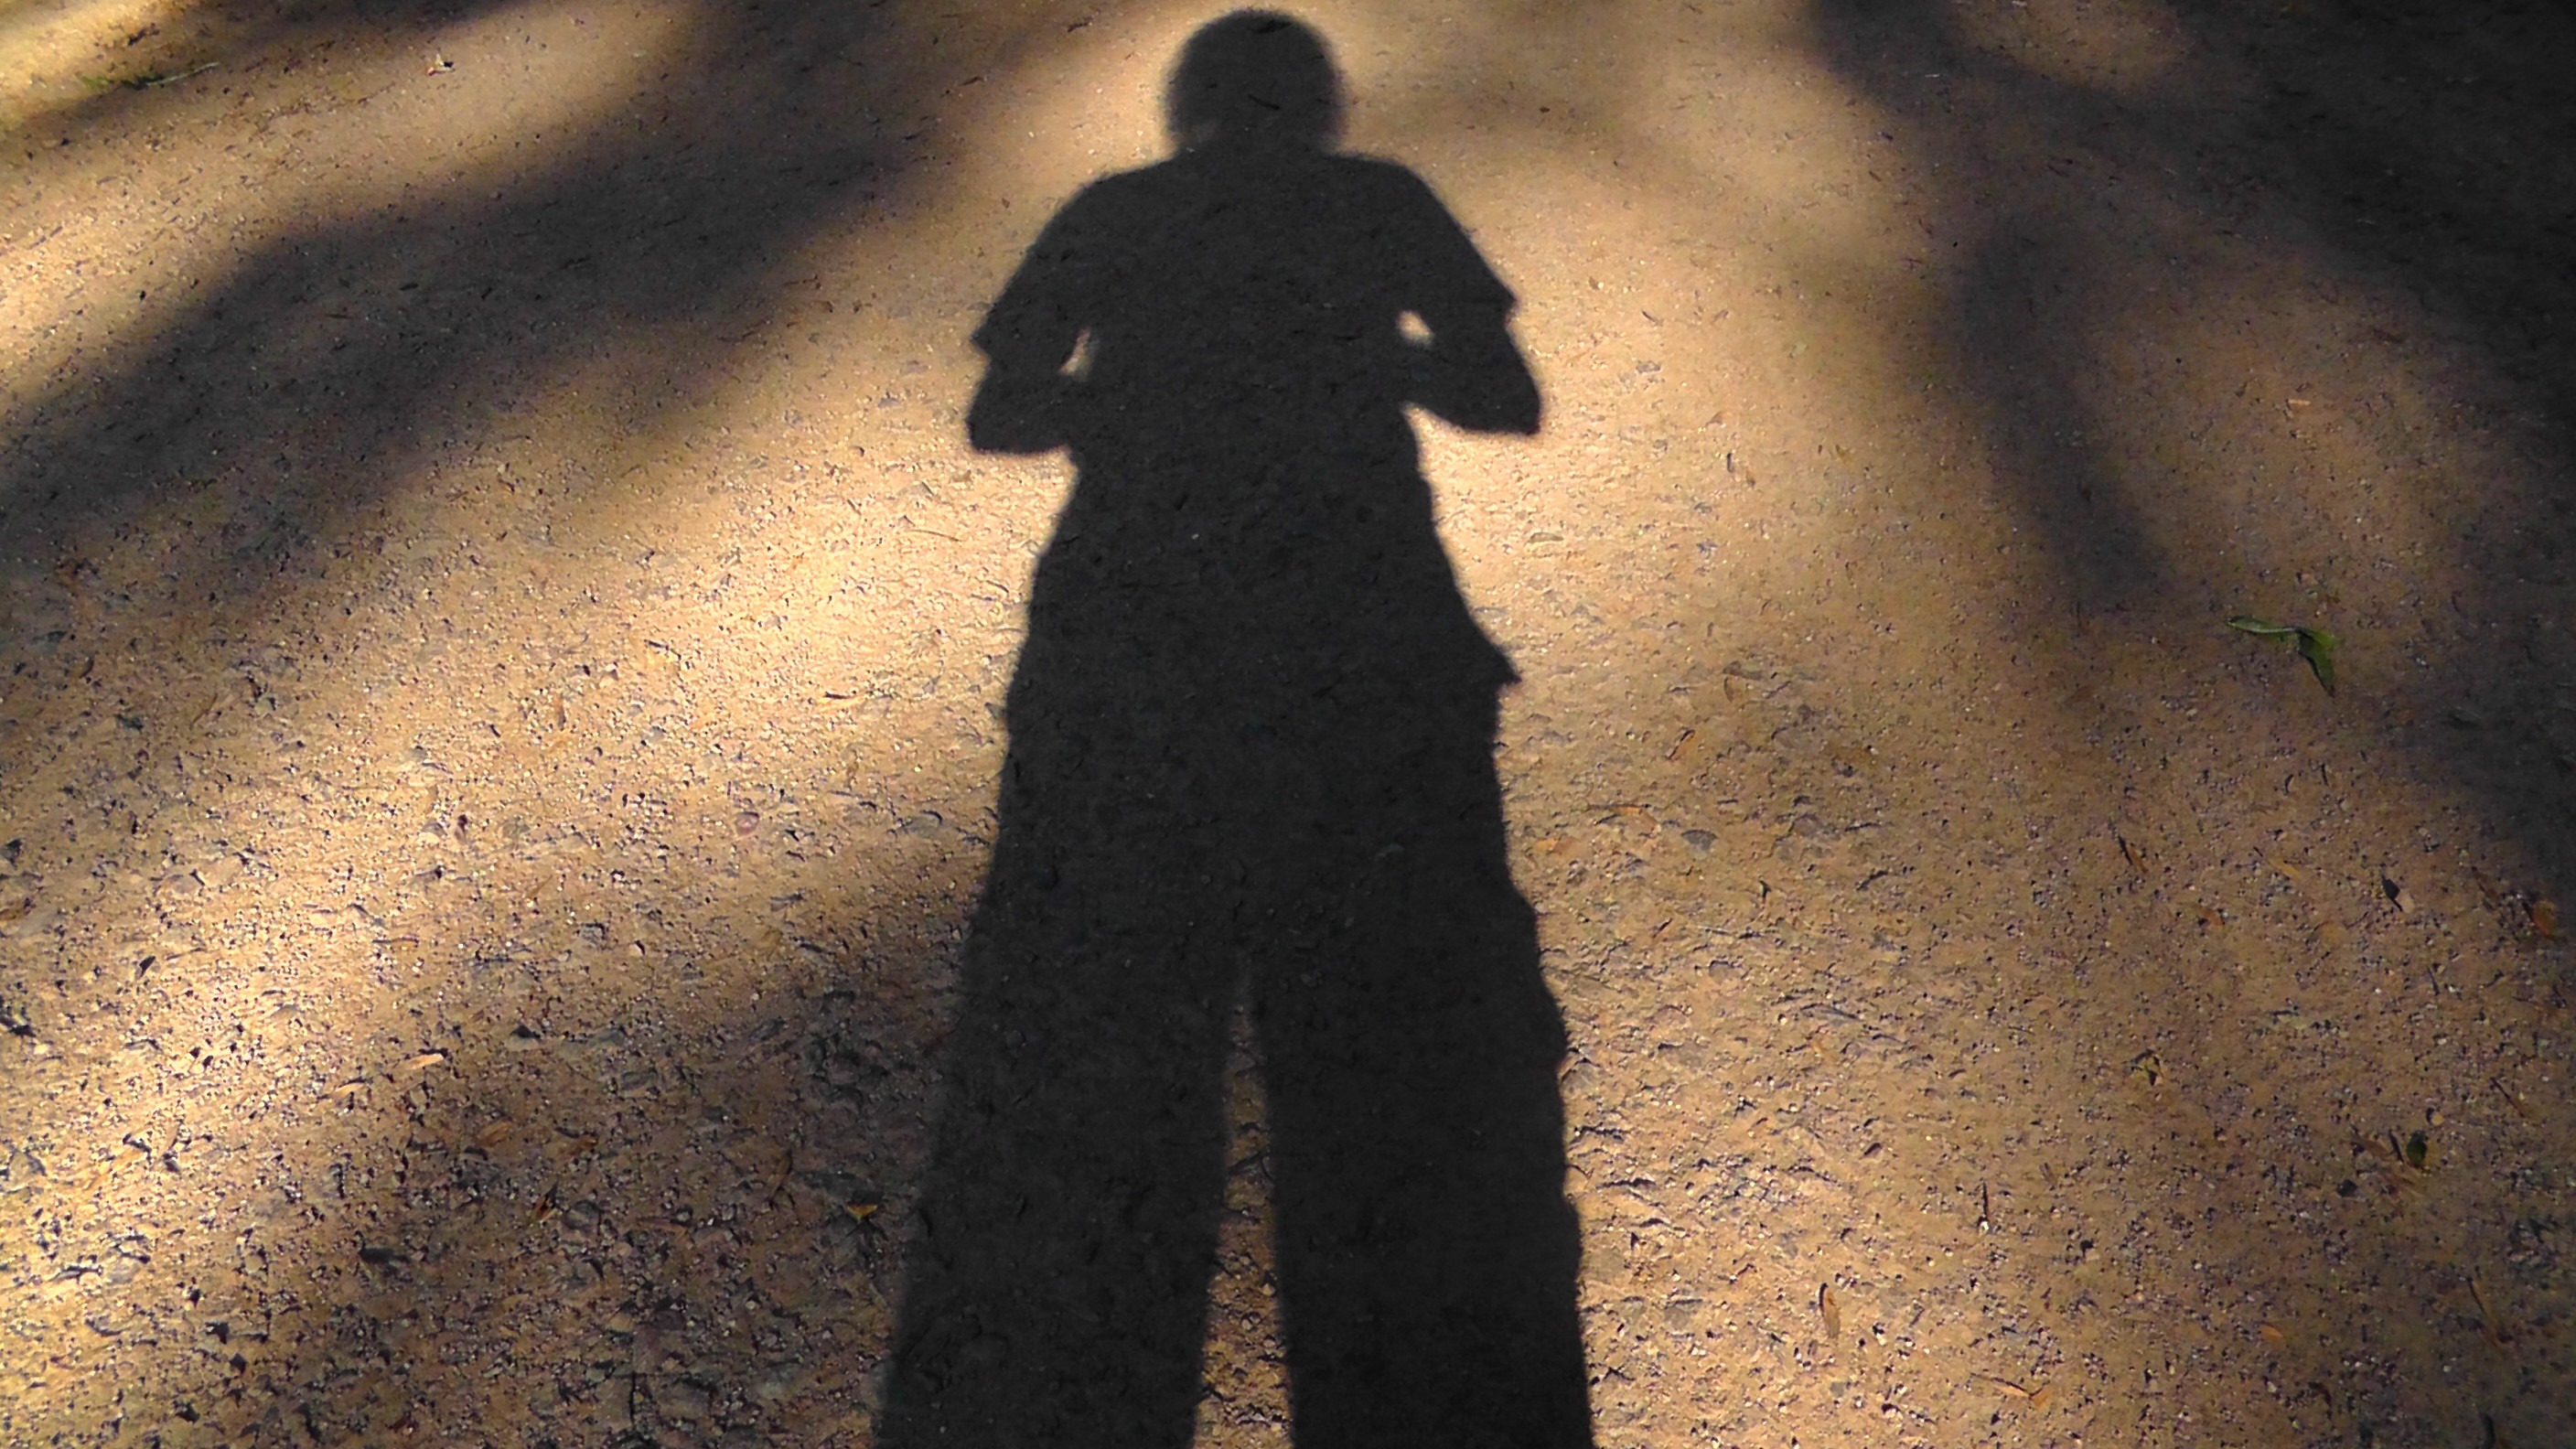
sand, silhouette, light, sun, sunset, sunlight, twilight, reflection, shadow, human, darkness, image, silhouettes, shadow play, koerpersiluette